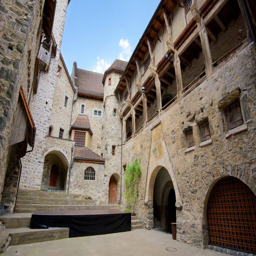
Burg Gutenberg